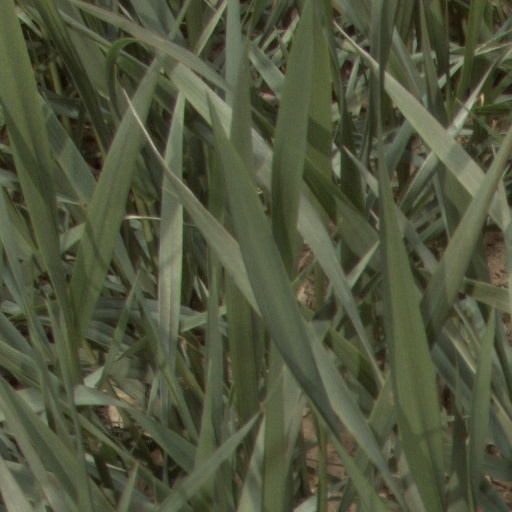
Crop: wheat